History of Orkney

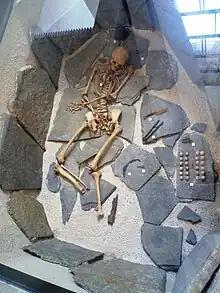
Viking grave from Orkney reconstructed in the National Museum of Scotland

Vikings having made the islands the headquarters of their aggressive expeditions (carried out indifferently against their own Norway and the coasts and isles of Scotland), Harold Hårfagre ("Fair Hair") subdued the rovers in 875 and annexed both Orkney and Shetland to Norway. They remained under the rule of Norwegian earls until 1231, when the line of the "jarls" became extinct. In that year the earldom of Caithness was granted to Magnus, second son of the Earl of Angus, whom the king of Norway apparently confirmed in the title. Recent studies from the field of population genetics reveal a significant percentage of Norse ethnic heritage—up to one third of the Y chromosomes on the islands are from western Norwegian ancestry, as opposed to Shetland, where over half the male lineage is of Norwegian stock.